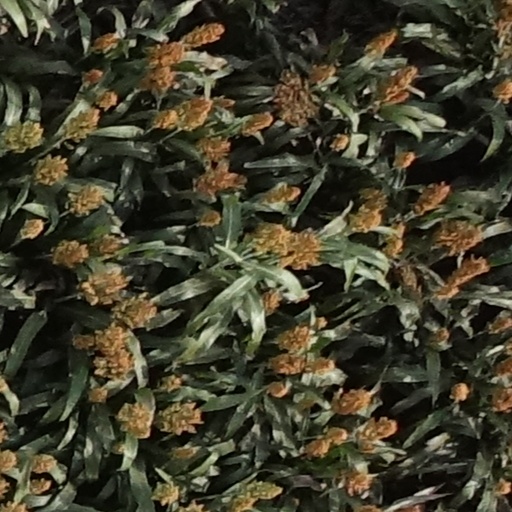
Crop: sorghum